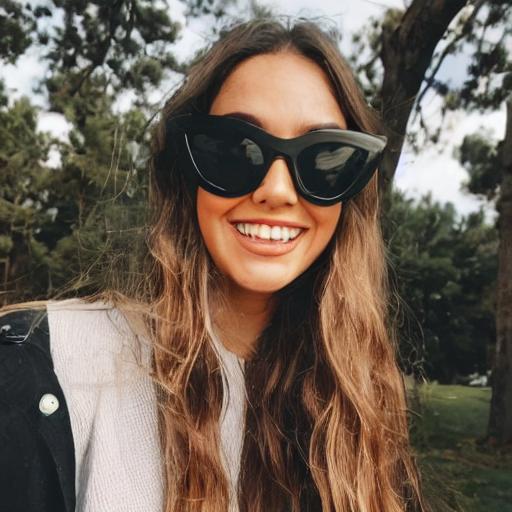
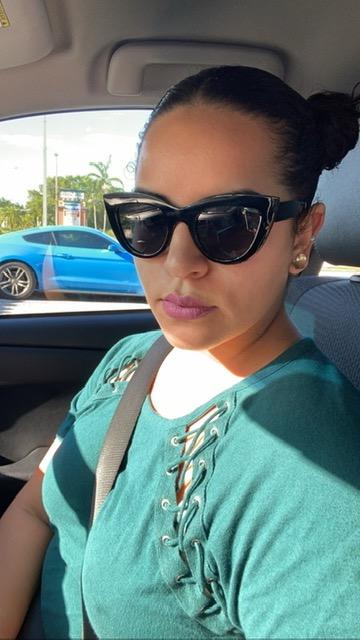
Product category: accessories_sunglasses
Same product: no